Architecture of Rajasthan

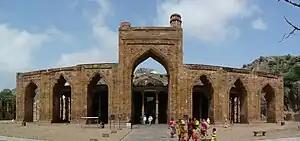
Screen of the Adhai Din Ka Jhonpra mosque in Ajmer

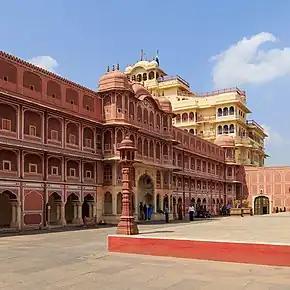
City Palace at Jaipur was designed by Vidyadhar Bhattarcharya and built between 1729 and 1732. The architecture of the palace shows clear Mughal influences on its Rajput Architecture.

The Adhai Din Ka Jhonpra mosque in Ajmer (no longer in religious use) is an important early example of Indo-Islamic architecture in a state not otherwise notable for this.